Popovo, Bulgaria

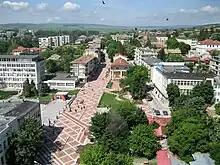
The city's center (2012).

The town is built along the length of the Popovska river (also called Popovski Lom or Kalakoch Dere) on top of two hills opposite from one another and in the valley as well. Not long ago, before the corrections to the Sofia-Varna railway line were completed, the tracks ran by the suburbs of the city. The land of the villages Gagovo, Zaraevo, Kardam, Medovina, and Palamartsa.